Hong Kong Legislative Council oath of office controversy

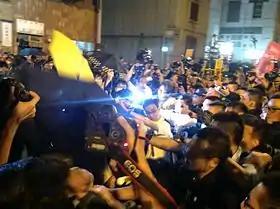
Protesters clashed with the police outside the Central Government's Liaison Office in Sai Ying Pun on 6 November.

On 6 November, between 8,000 (police figures) and 13,000 people (according to the rally organisers) protested against the interpretation of the Basic Law. Police used pepper spray to disperse protesters outside the Central Government's Liaison Office in Sai Ying Pun. Subsequently, Demosistō, Student Fight for Democracy, the League of Social Democrats and the Labour Party announced the demonstration was over and urged protesters to depart to "avoid sacrifice" in face of the "unfavourable situation". From 2 am, a squad of about 40 officers deployed with batons actively chased after protesters from Wilmer Street to Bonham Strand West to disperse those remaining. Four people were arrested and two police officers injured during the clash.